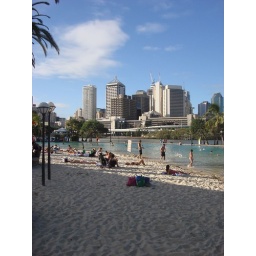
A fake sand beach and pool at the side of the river in the Southbank Park